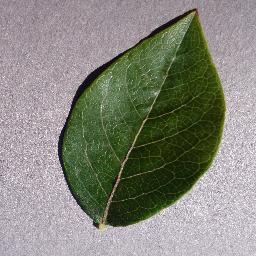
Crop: blueberry
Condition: healthy